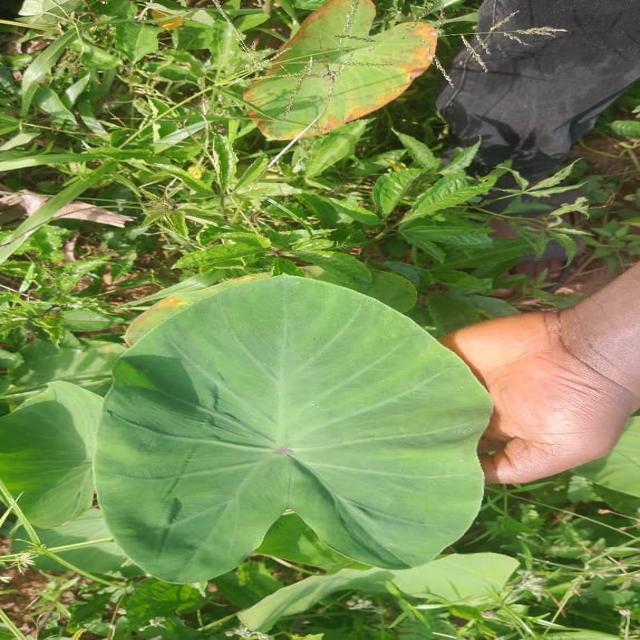
Label: Healthy